Branco Ampuero

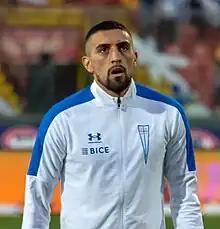
Ampuero in 2023.

Erwin Branco Ampuero Vera (born 19 July 1993), known as Branco Ampuero, is a Chilean footballer that currently plays for Chilean club Universidad Católica as a defender.